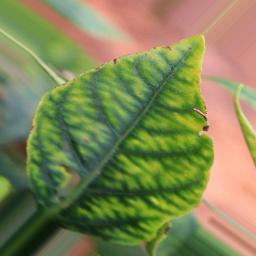
Label: nutritional